Question: How many dogs are there?
Tambaya: Karnuka nawa ne anan?
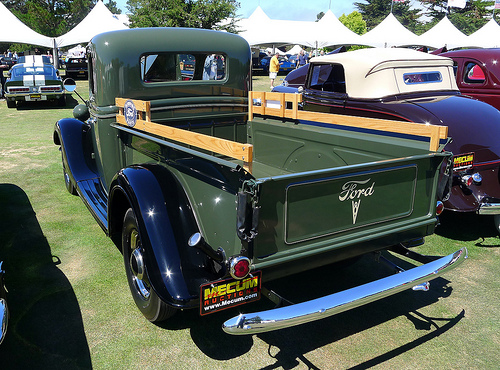
Answer: None.
Amsa: Babi.